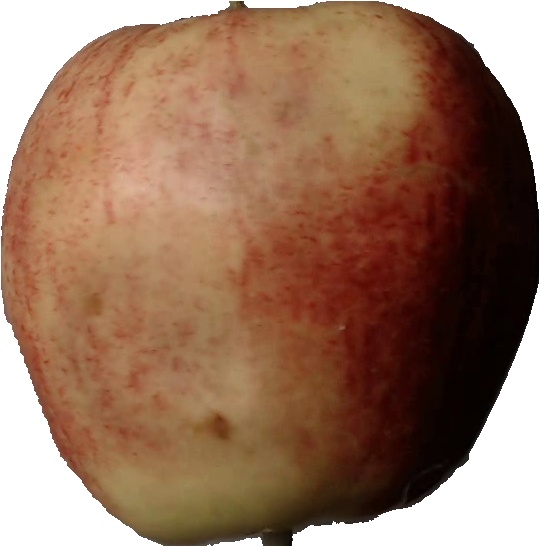
Label: apple_red_3